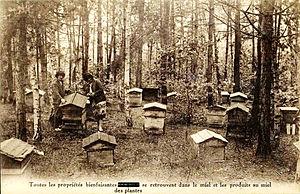
Miel de forêt
Une ruche est une structure presque fermée abritant une colonie d'abeilles. L’intérieur de la ruche est composé de rayons formés par des cellules hexagonales de cire d'abeille. Les abeilles utilisent ces cellules pour le stockage de la nourriture, et pour le renouvellement de la population.